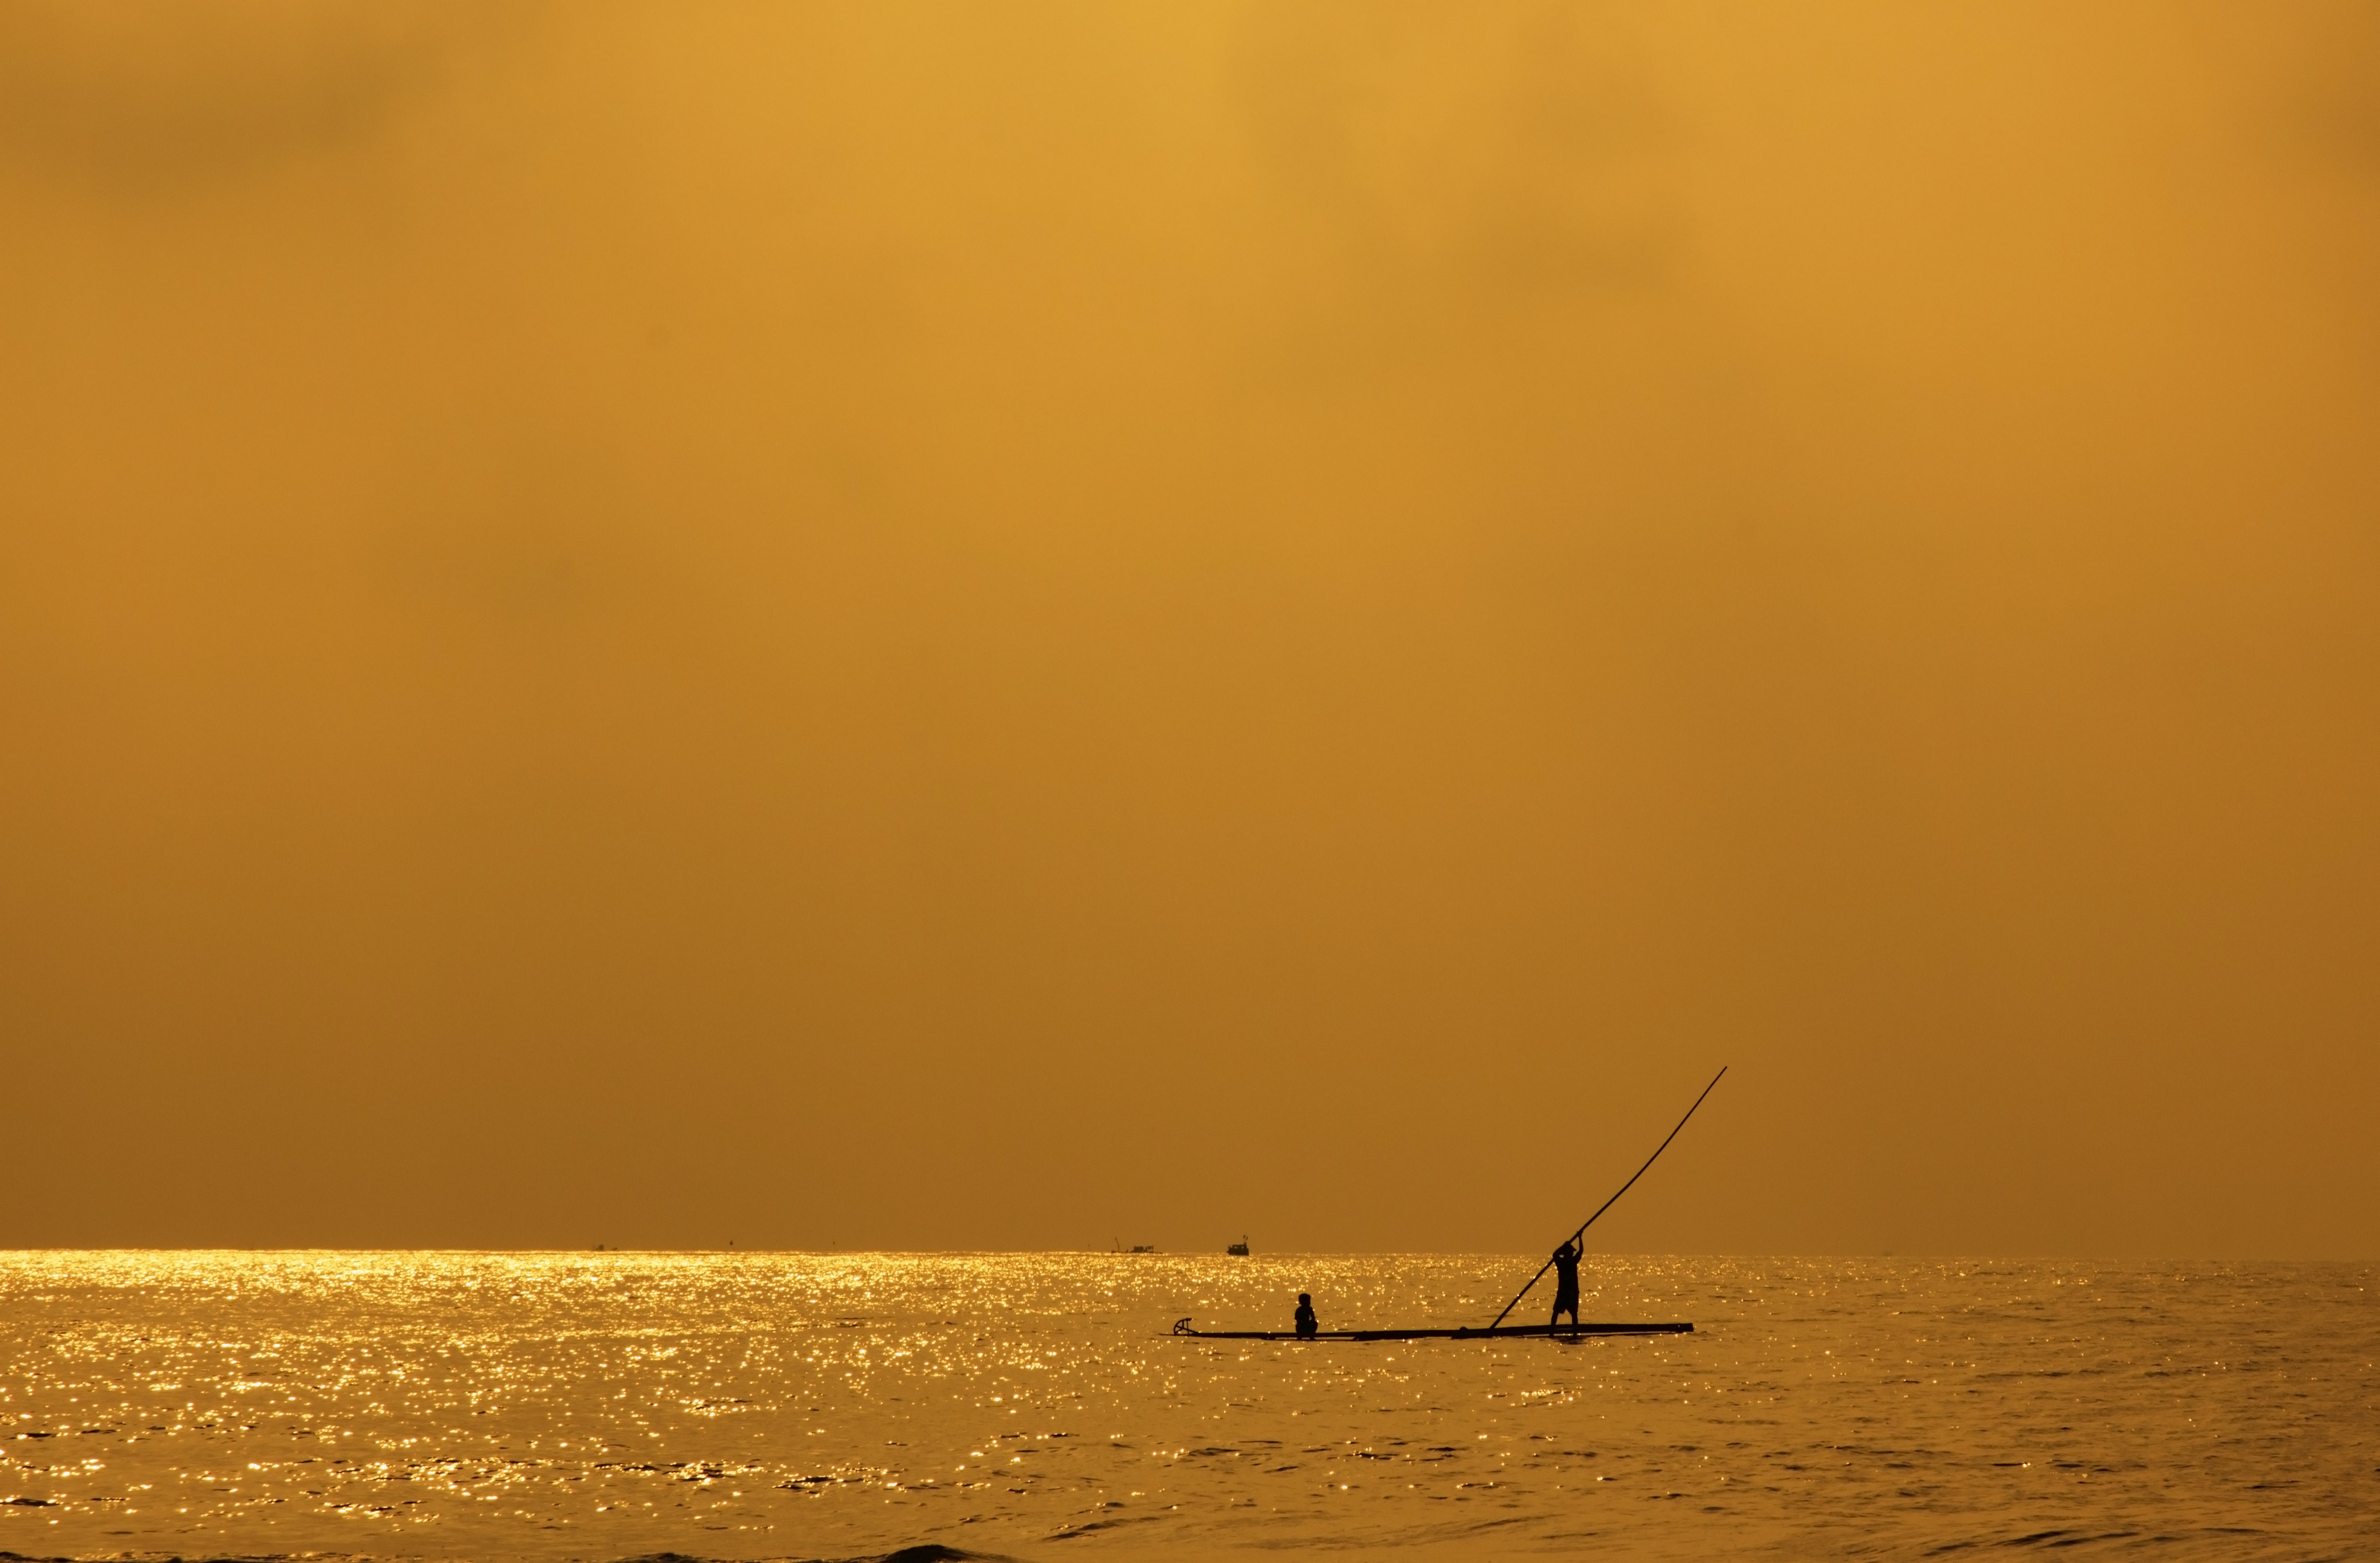
beach, sea, coast, water, sand, ocean, horizon, sky, sun, sunrise, sunset, boat, sunlight, morning, shore, wave, dawn, dusk, evening, orange, reflection, peaceful, scenery, calm, relaxation, vietnam, atmospheric phenomenon